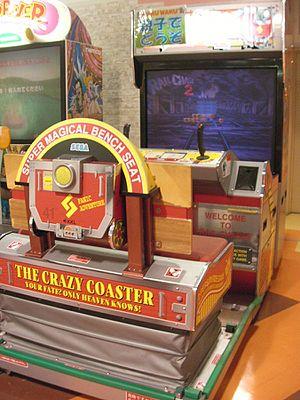
Le Model 2 est un système de jeu vidéo destiné aux salles d'arcade, commercialisé par Sega en 1993.